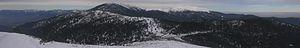
La sierra de Guadarrama est un massif montagneux d'Espagne, entre Ségovie et Madrid, près de Guadarrama.